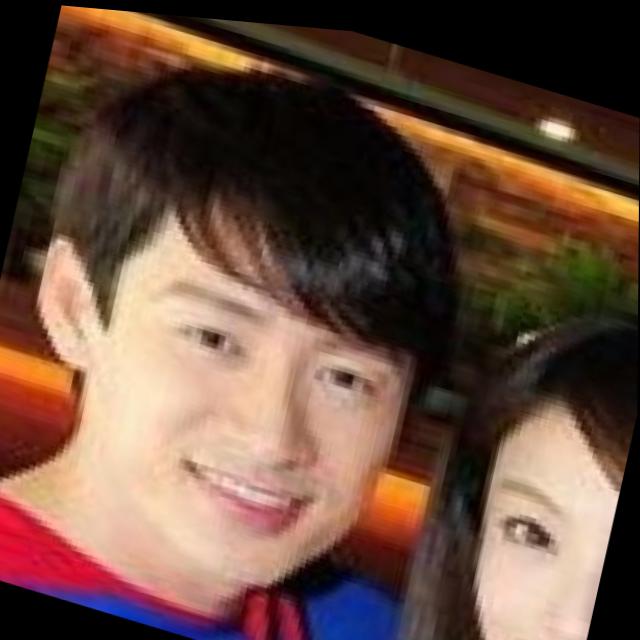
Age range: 21-44